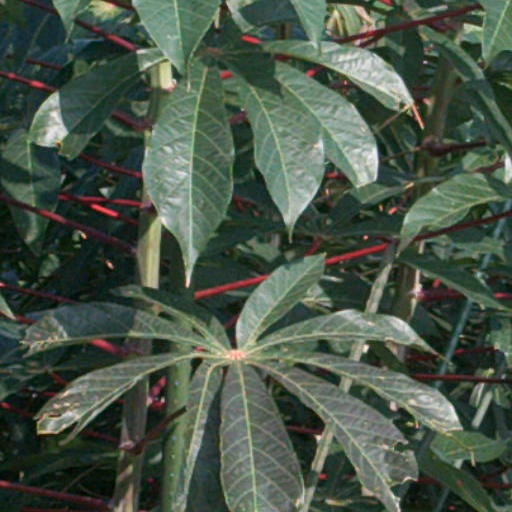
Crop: cassava